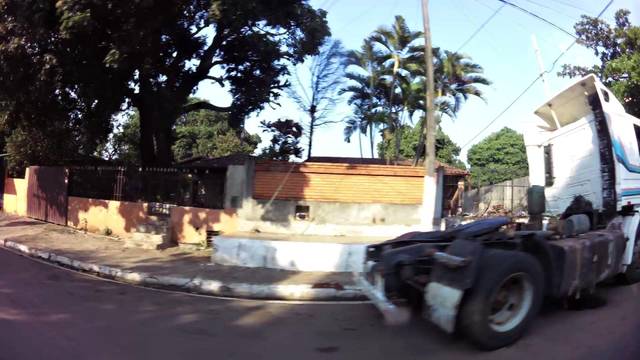
Region: Paraguay
Coordinates: -25.342, -57.593